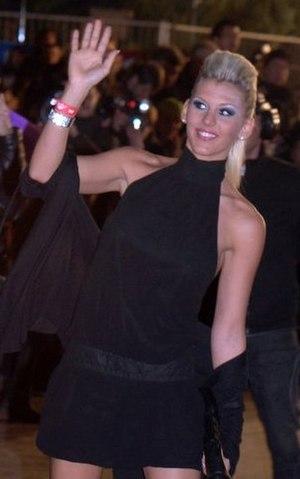
Amélie, candidate à la saison 4 de Secret Story, aux NRJ Music Awards.
Secret Story est une émission française de télé réalité diffusée du 23 juin 2007 au 7 décembre 2017. D'abord en prime-time sur TF1, avant de basculer partiellement sur NT1 en 2015 puis totalement en 2016 et 2017. La présentation est assurée par Benjamin Castaldi jusqu'en 2014, puis il fut relayé par Christophe Beaugrand à partir de 2015.
La quatrième saison de Secret Story, émission française de téléréalité, a été diffusée sur TF1 du 9 juillet 2010 au 22 octobre 2010. Prévue pour quatorze semaines, elle a été portée à quinze semaines au vu des audiences.